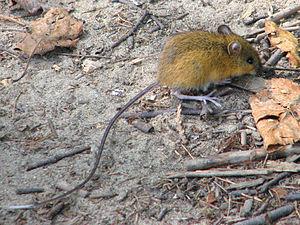
Cette liste des mammifères au Québec est basée sur la « Liste de la faune vertébrée du Québec ». Elle comprend les espèces disparues dans l'histoire récente et les espèces introduites. Elle compte 97 espèces en neuf ordres : une espèce de didelphimorphes, dix espèces d'insectivores, huit espèces de chiroptères, trois espèces de lagomorphes, 25 espèces de rongeurs, 21 espèces de fissipèdes, cinq espèces d'artiodactyles, sept espèces de pinnipèdes et 17 espèces de cétacés.